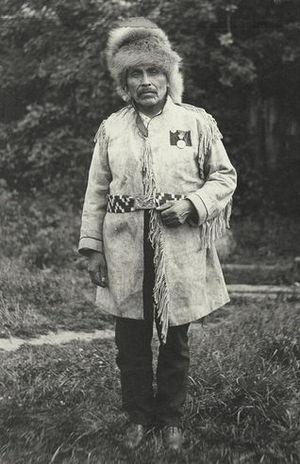
Les Squamish sont un peuple amérindien du sud-ouest de la Colombie-Britannique dont la langue d'origine, le « squamish », fait partie des langues salish de la côte, qui constituent une branche des langues salish.